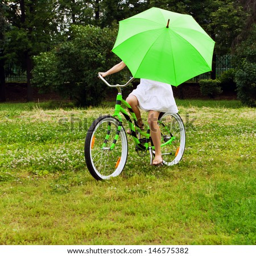
woman riding bicycle with a green umbrella